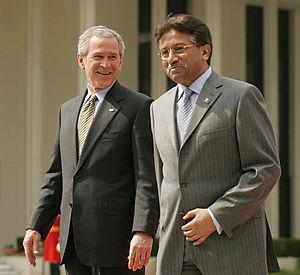
Le conflit armé du Nord-Ouest du Pakistan oppose l'armée pakistanaise à des mouvements islamistes armés comme le Tehrik-e-Taliban Pakistan ou le Tehrik-e-Nifaz-e-Shariat-e-Mohammadi ainsi que diverses mouvances pakistanaises, épaulés par des combattants étrangers. Le conflit a commencé en 2004 au Waziristan, lorsque la tension accumulée à la suite de la traque d'éléments d'Al-Qaïda par l'armée pakistanaise dégénère en résistance armée de la part de tribus locales. Bien que surtout centré sur les régions tribales et la province de Khyber Pakhtunkhwa, le conflit a débordé sur l'ensemble du Pakistan, de nombreux attentats ayant eu lieu dans les grandes villes.